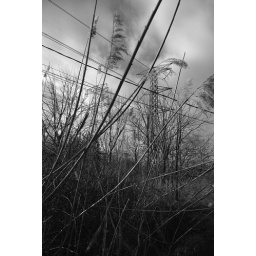
no edit. changed to black and white within camera